Hechingen–Gammertingen railway

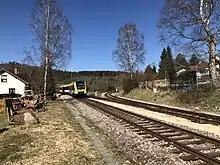
A SWEG regional train switches immediately north of Gammertinger station from the Sigmaringen–Engstingen line to the left onto the line towards Hechingen

The RB 68 service runs hourly from Hechingen via Gammertingen to Sigmaringen, although not all services serve the entire line and continue from Gammertingen to Sigmaringen. The Schlatt, Killer, Burladingen West and Gammertingen Europastraße stations have been established as request stops.